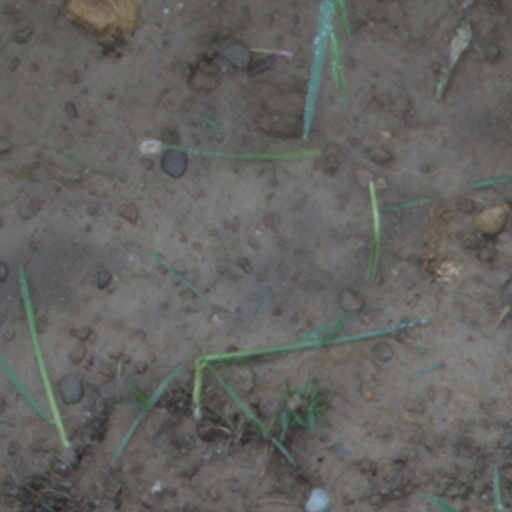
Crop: wheat